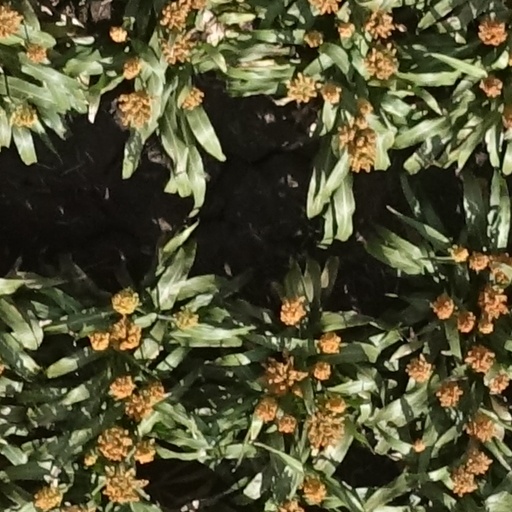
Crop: sorghum